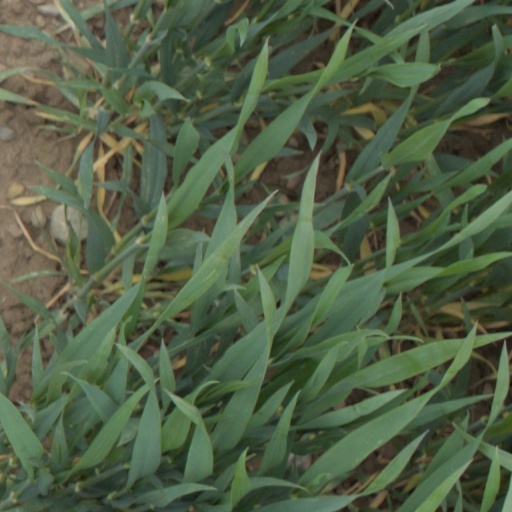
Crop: wheat